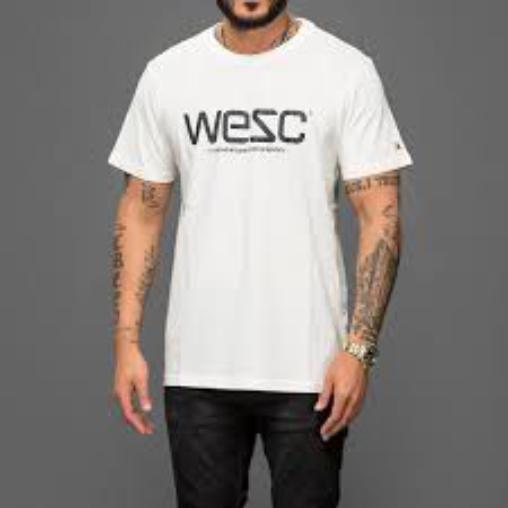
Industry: Clothes